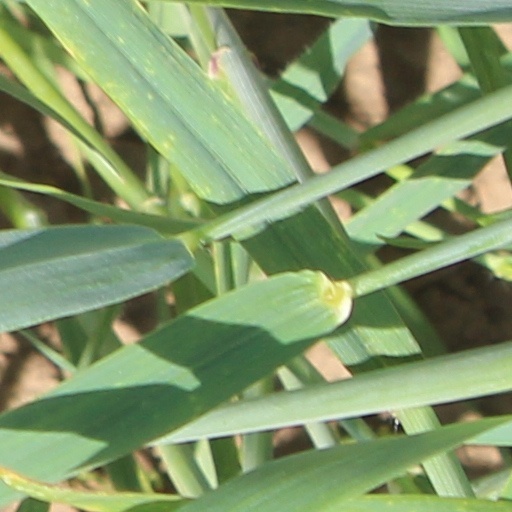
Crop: wheat